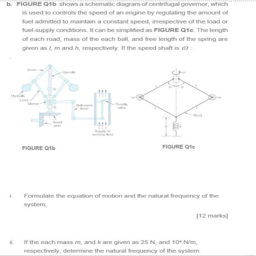
shows a schematic diagram of centrifugal governor